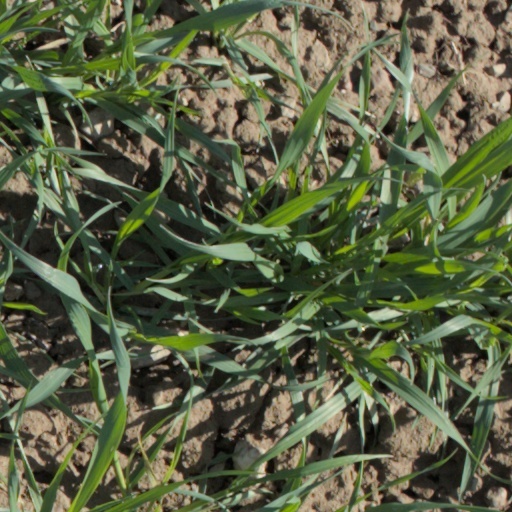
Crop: wheat